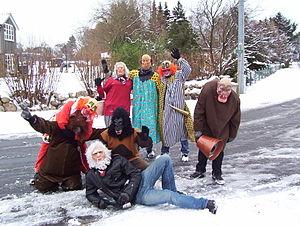
Mechtersen est une commune allemande de l'arrondissement de Lunebourg, Land de Basse-Saxe.